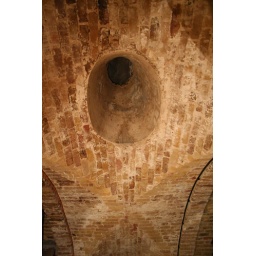
There were these glass topped holes in the roof which were originally designed to let light into the catacombs.